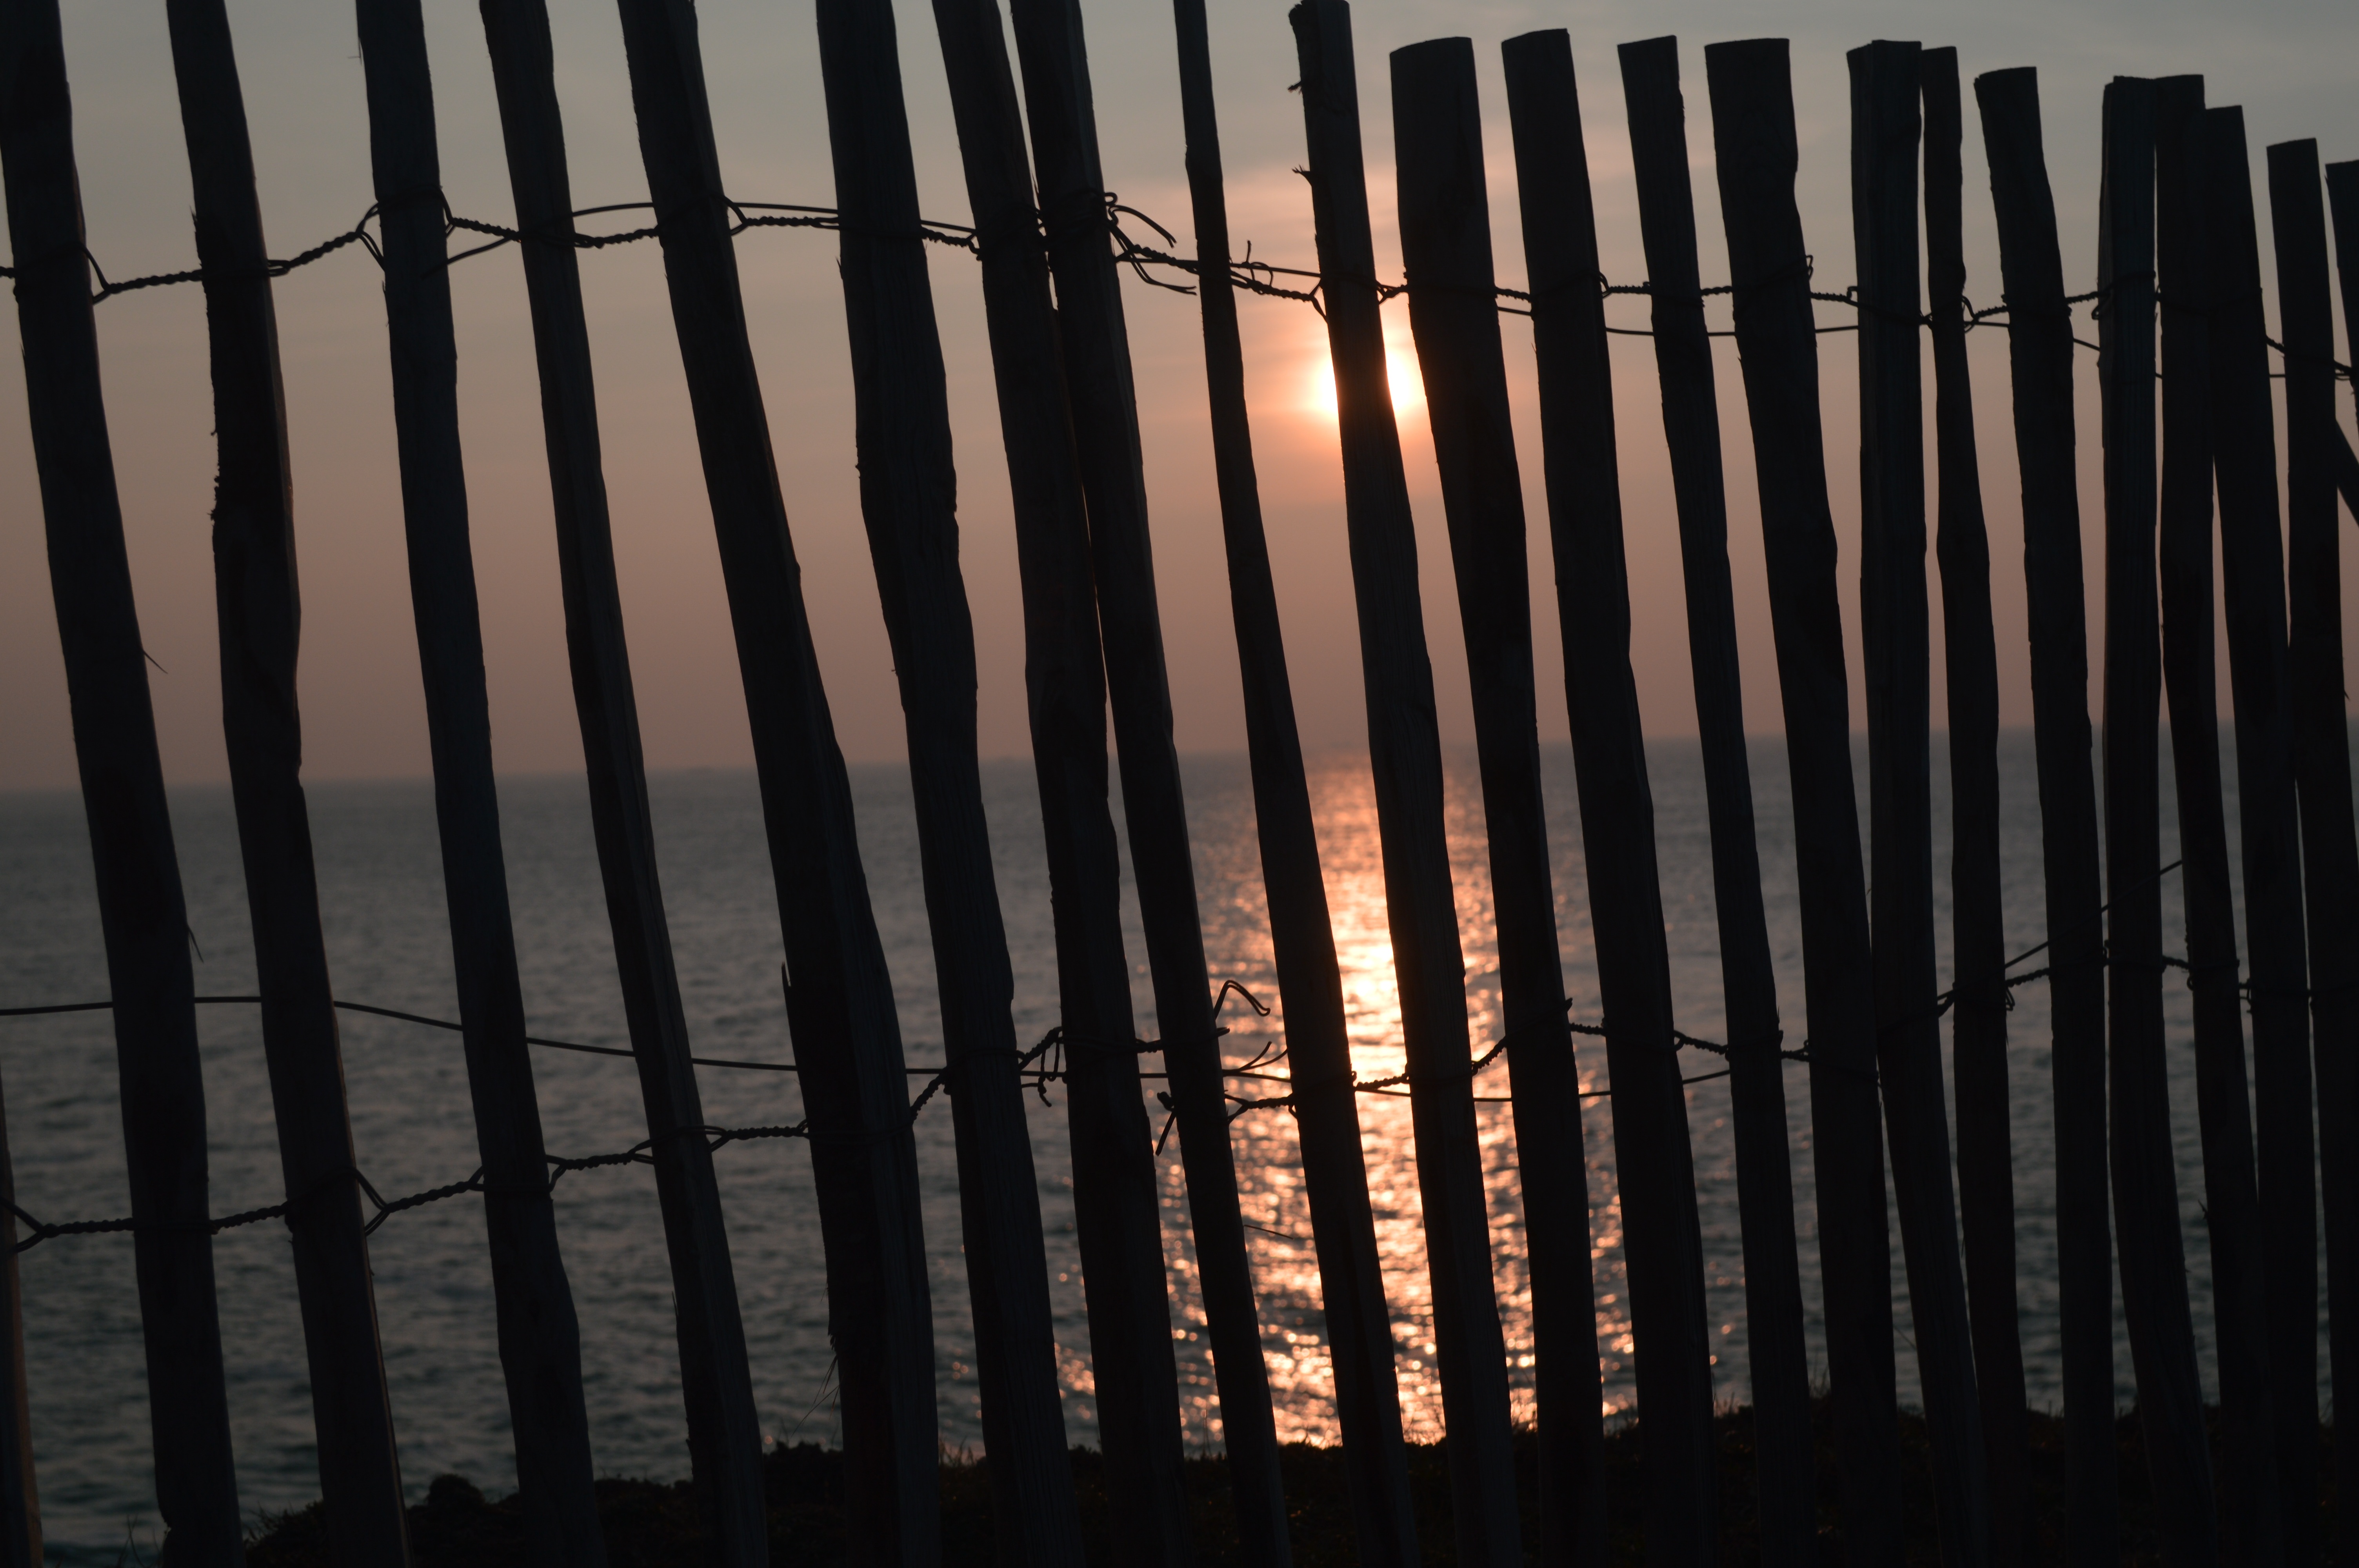
landscape, sea, water, nature, ocean, horizon, light, cloud, sky, wood, sun, sunset, sunlight, old, skyscraper, summer, france, evening, twilight, line, reflection, color, shadow, darkness, black, symmetry, reflections, barrier, side, shape, brittany, light reflections, finist re